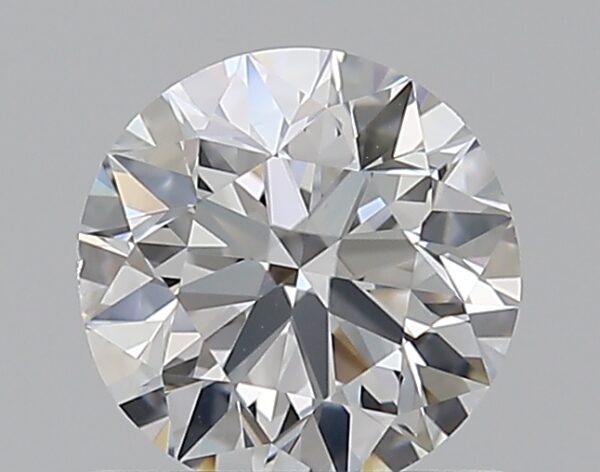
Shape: round
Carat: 0.7
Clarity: VS1
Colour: E
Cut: EX
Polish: EX
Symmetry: VG
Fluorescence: M
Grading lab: GIA
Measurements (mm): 5.6 x 5.67 x 3.54